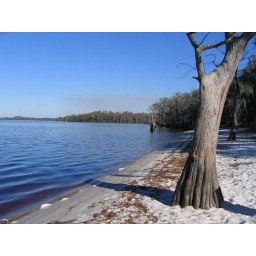
A lake in Florida...nice beach, nice water and deadly alligators!